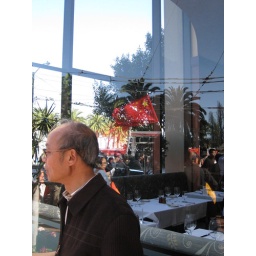
man in front of a corner window with trees and flags reflected